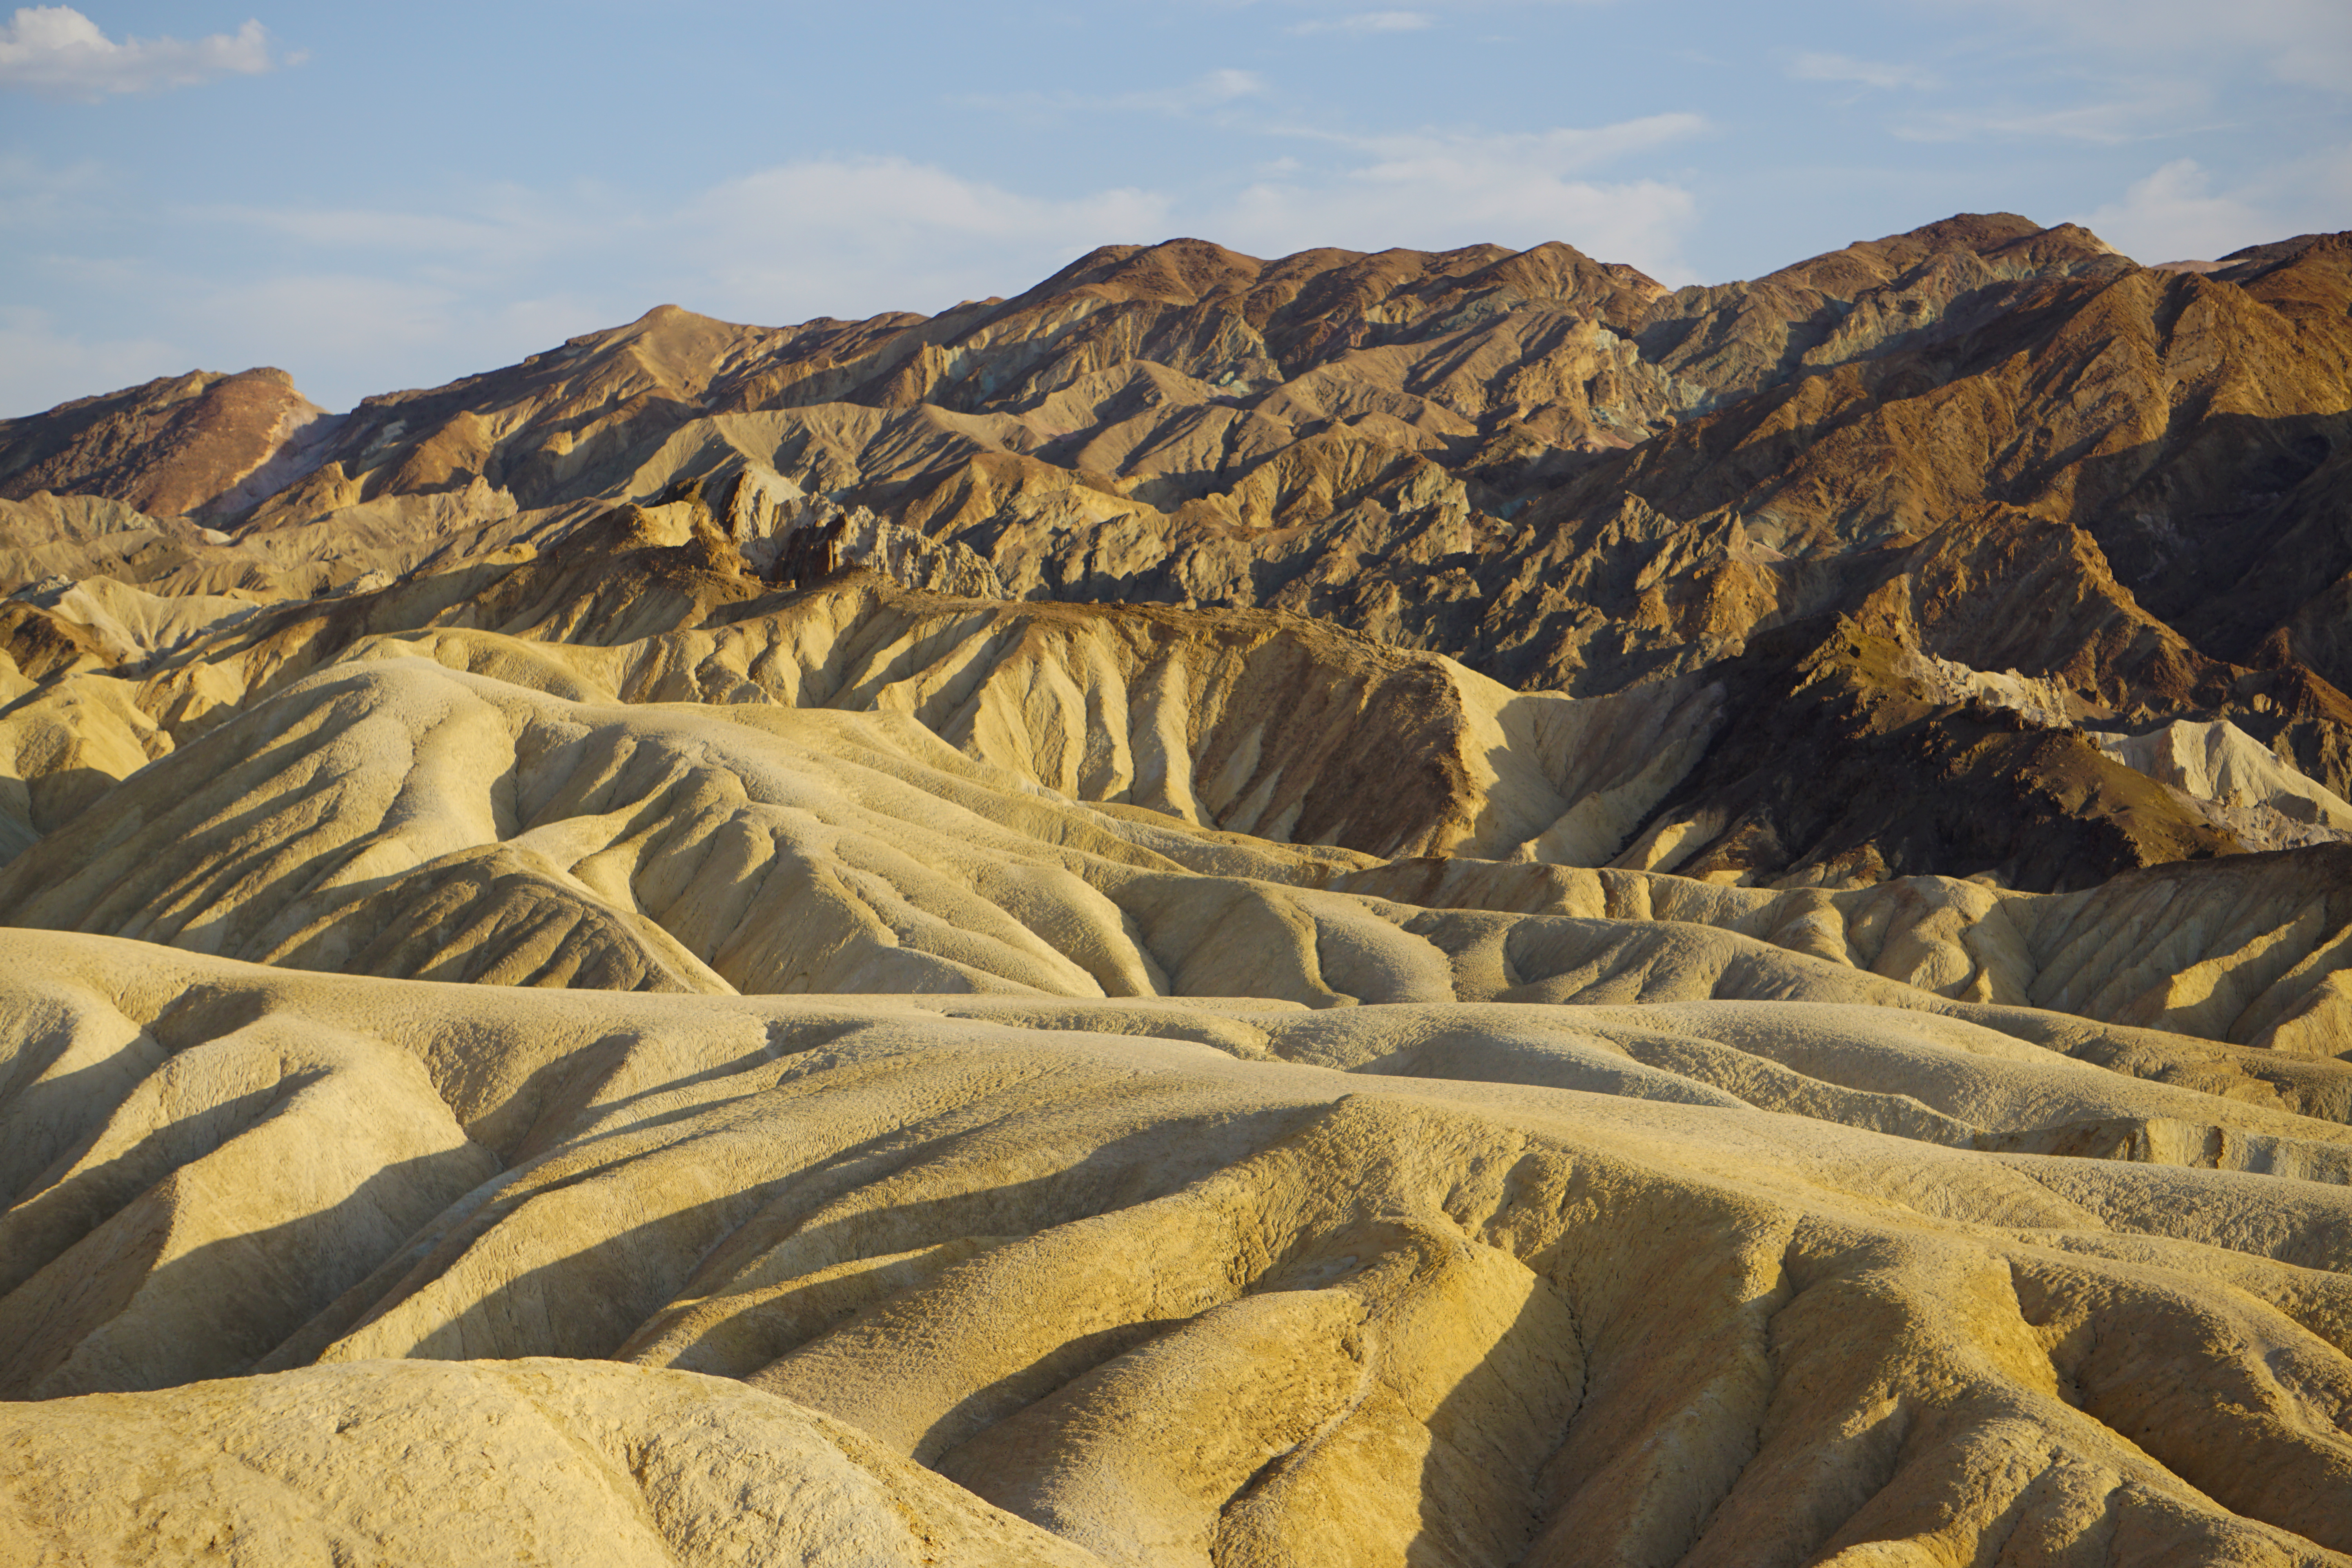
united, states, death, valley, mountain, sky, landscape, desert, hot, heat, clouds, sand, cloud, natural landscape, slope, highland, terrain, bedrock, formation, mountainous landforms, aeolian landform, geological phenomenon, horizon, Tints and shades, massif, hill, mountain range, plateau, outcrop, badlands, soil, batholith, fell, rock, wadi, shadow, ridge, makhtesh, erosion, summit, fault, grassland, dune, ar te, escarpment, pattern, tundra